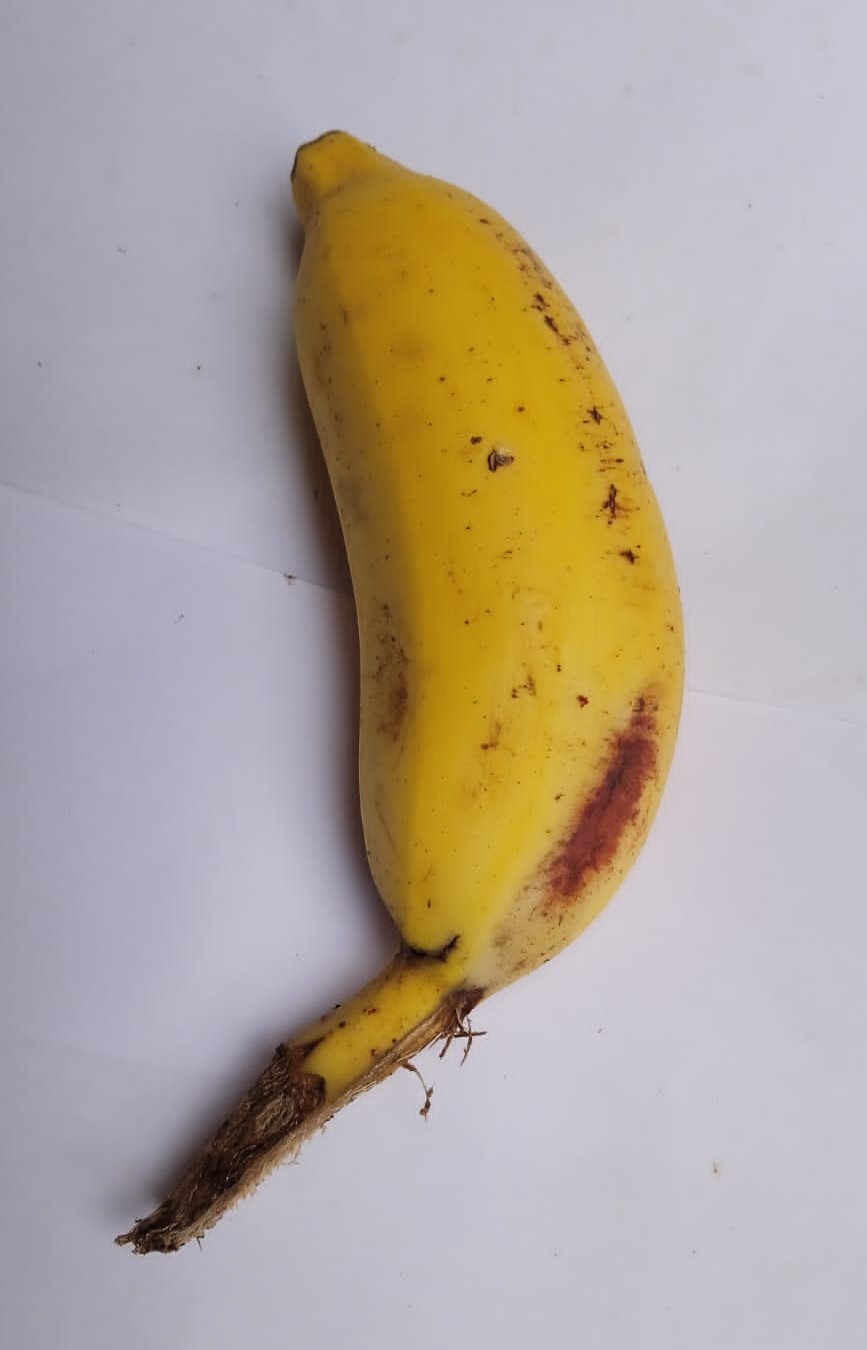
Fruit: banana
Condition: fresh